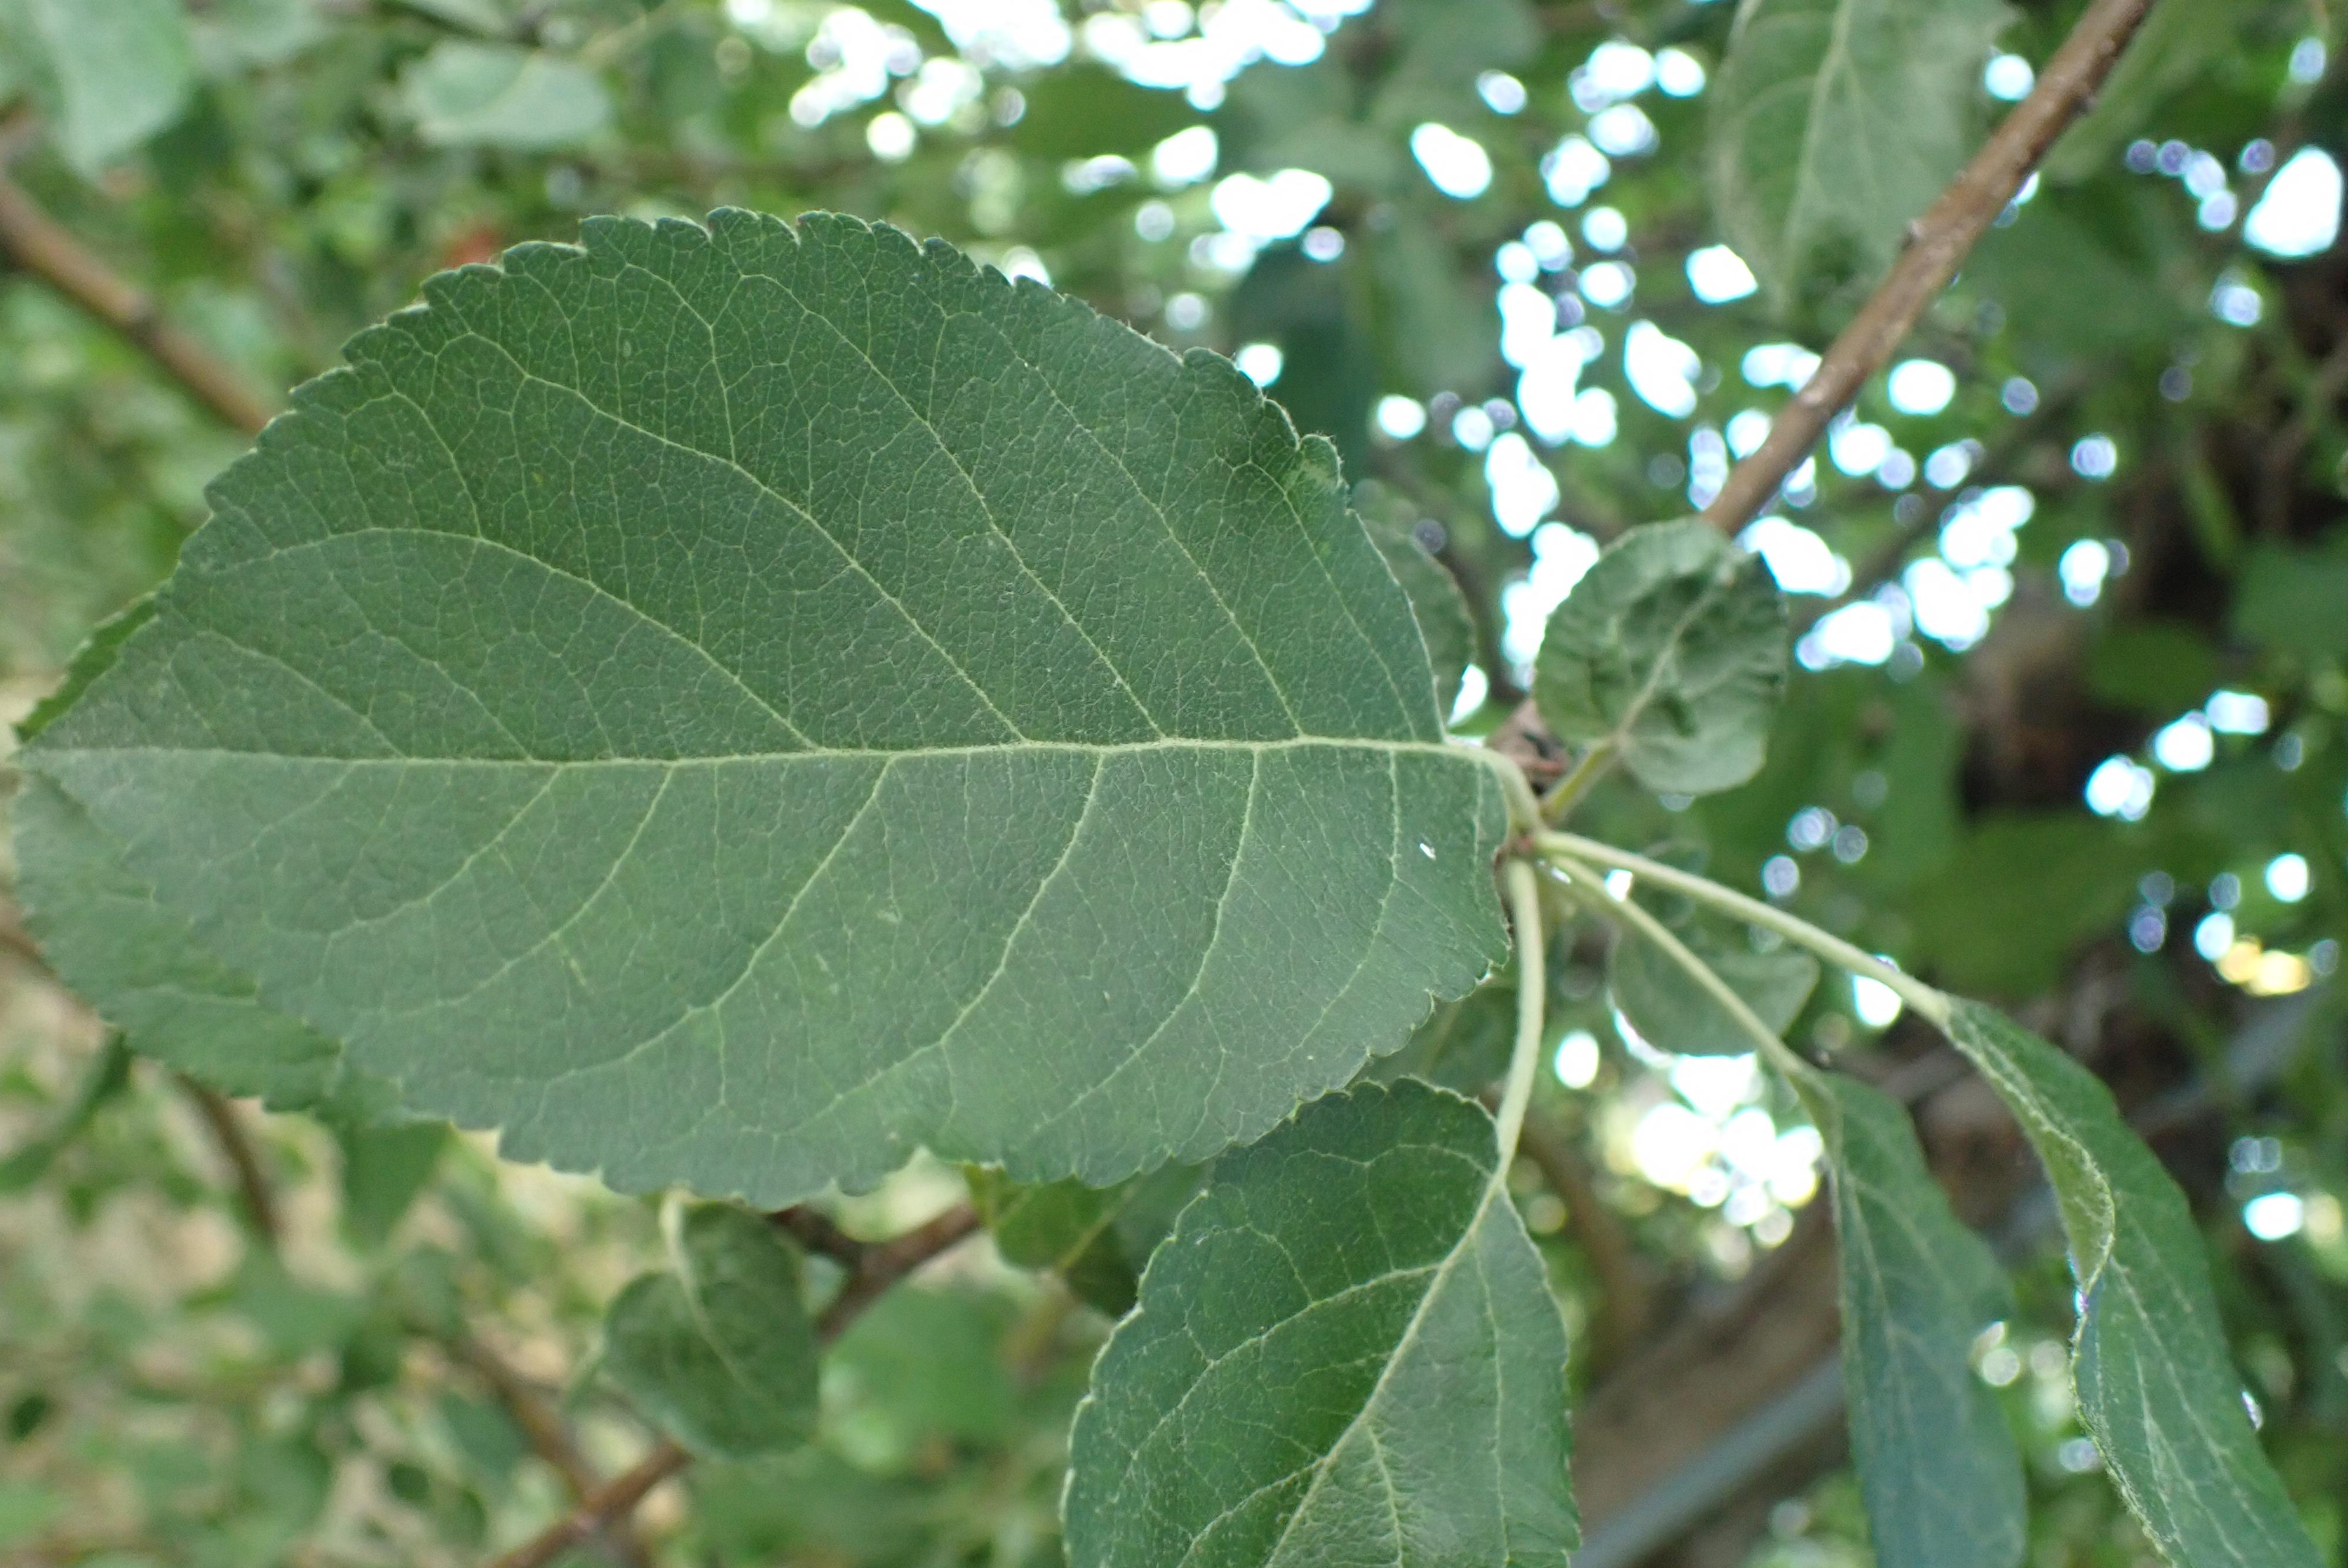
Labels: healthy